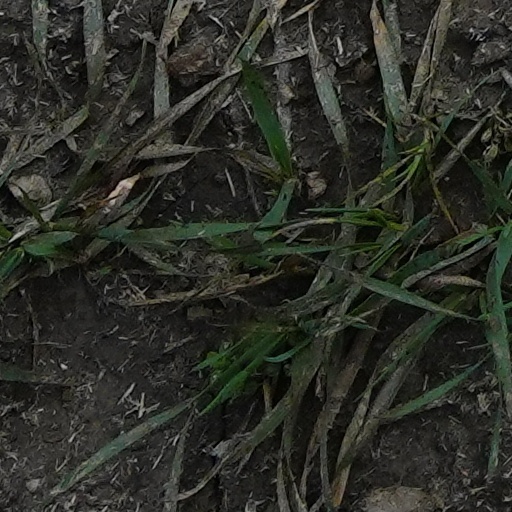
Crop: wheat